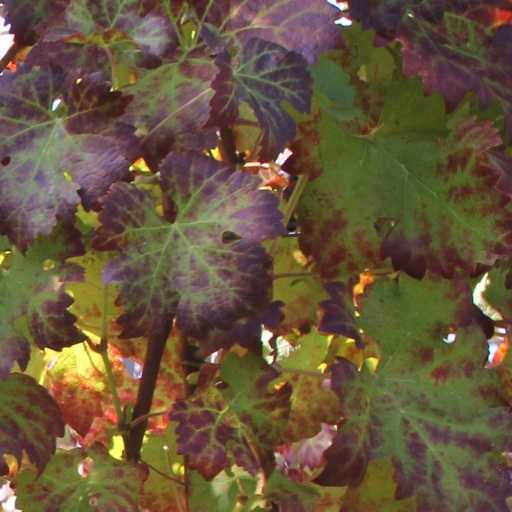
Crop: grape